2nd Guards Tank Corps

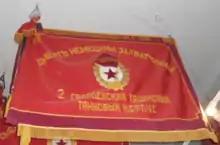
Guards banner of the corps

The 2nd Guards Tatsinskaya Tank Corps was a tank corps of the Soviet Union's Red Army that saw service during World War II on the Eastern Front of Europe. The unit's most notable moment was in the raid on Tatsinskaya during Operation Little Saturn in World War II. After the war, it continued to serve with the Soviet occupation forces in Central Europe. It was originally the 24th Tank Corps. The formation had approximately the same size and combat power as a Wehrmacht Panzer Division, and less than a British Armoured Division had during World War II.